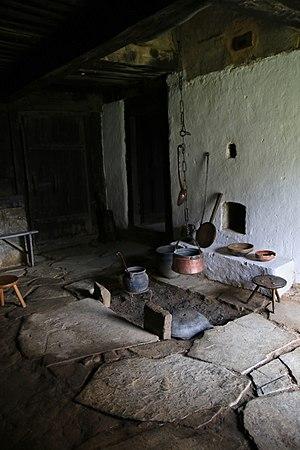
Le konak du prince Miloš ou maison de Miloš Obrenović est un konak situé en Serbie dans le village de Gornja Crnuća et dans la municipalité de Gornji Milanovac. En raison de son importance, ce konak figure sur la liste des monuments culturels d'importance exceptionnelle de la République de Serbie.